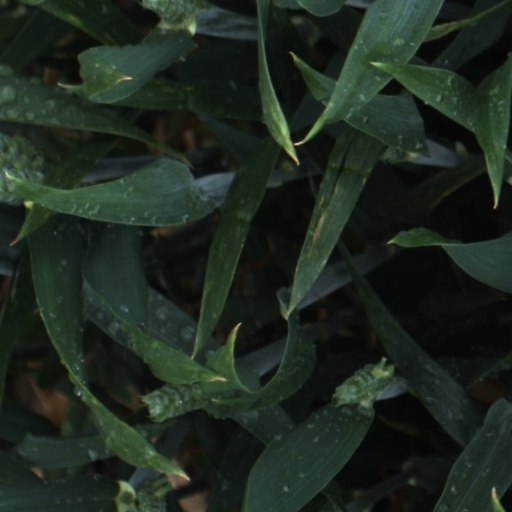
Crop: wheat